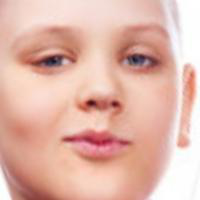
Age group: age 01-10